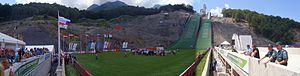
Le Grand Prix d'été de combiné nordique 2015 est la dix-huitième édition de la compétition estivale de combiné nordique. Elle s'est déroulée du 29 août au 5 septembre, en cinq épreuves disputées sur trois sites différents.